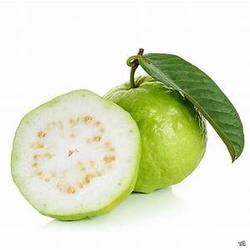
Label: Guava